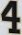
Number: 4